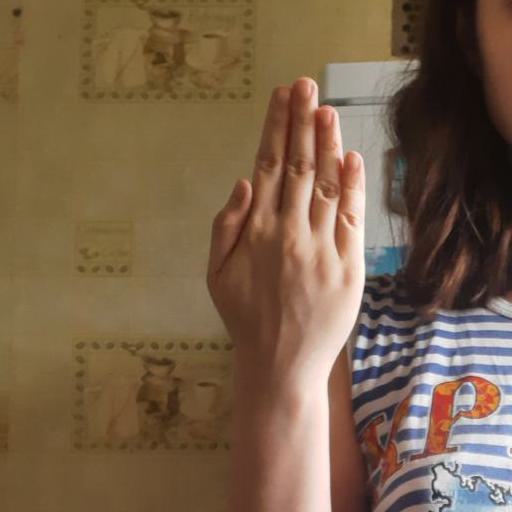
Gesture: stop_inverted